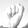
ASL letter: S